Puritan Sabbatarianism

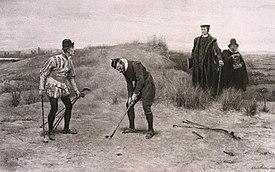
"The Sabbath Breakers" by J.C. Dollman.

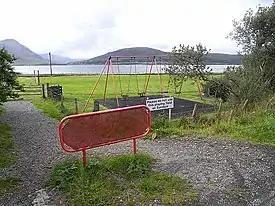
A recreation ground on Raasay displaying a sign "Please do not use this playing field on Sundays".

Sunday Sabbatarianism as "jure divino" or divinely ordained command, in contrast to non-Sabbatarian and antinomian reliance on Christian liberty, thus was a closely linked development to the regulative principle amongst English Protestants over the 17th century. Stricter observance of Lord's Day arose in England and Scotland, in reaction to the Prelatic laxity with which Sunday observance was customarily kept, which included recreations classified as lawful. Opposed also by seventh-day Sabbatarians John Traske, Theophilus Brabourne, and the Seventh Day Baptists, some Puritans stated that Sabbath was a proportion (one-seventh) rather than a particular day (either Saturday or Sunday), while others further specifically identified the first day as Christian Sabbath.